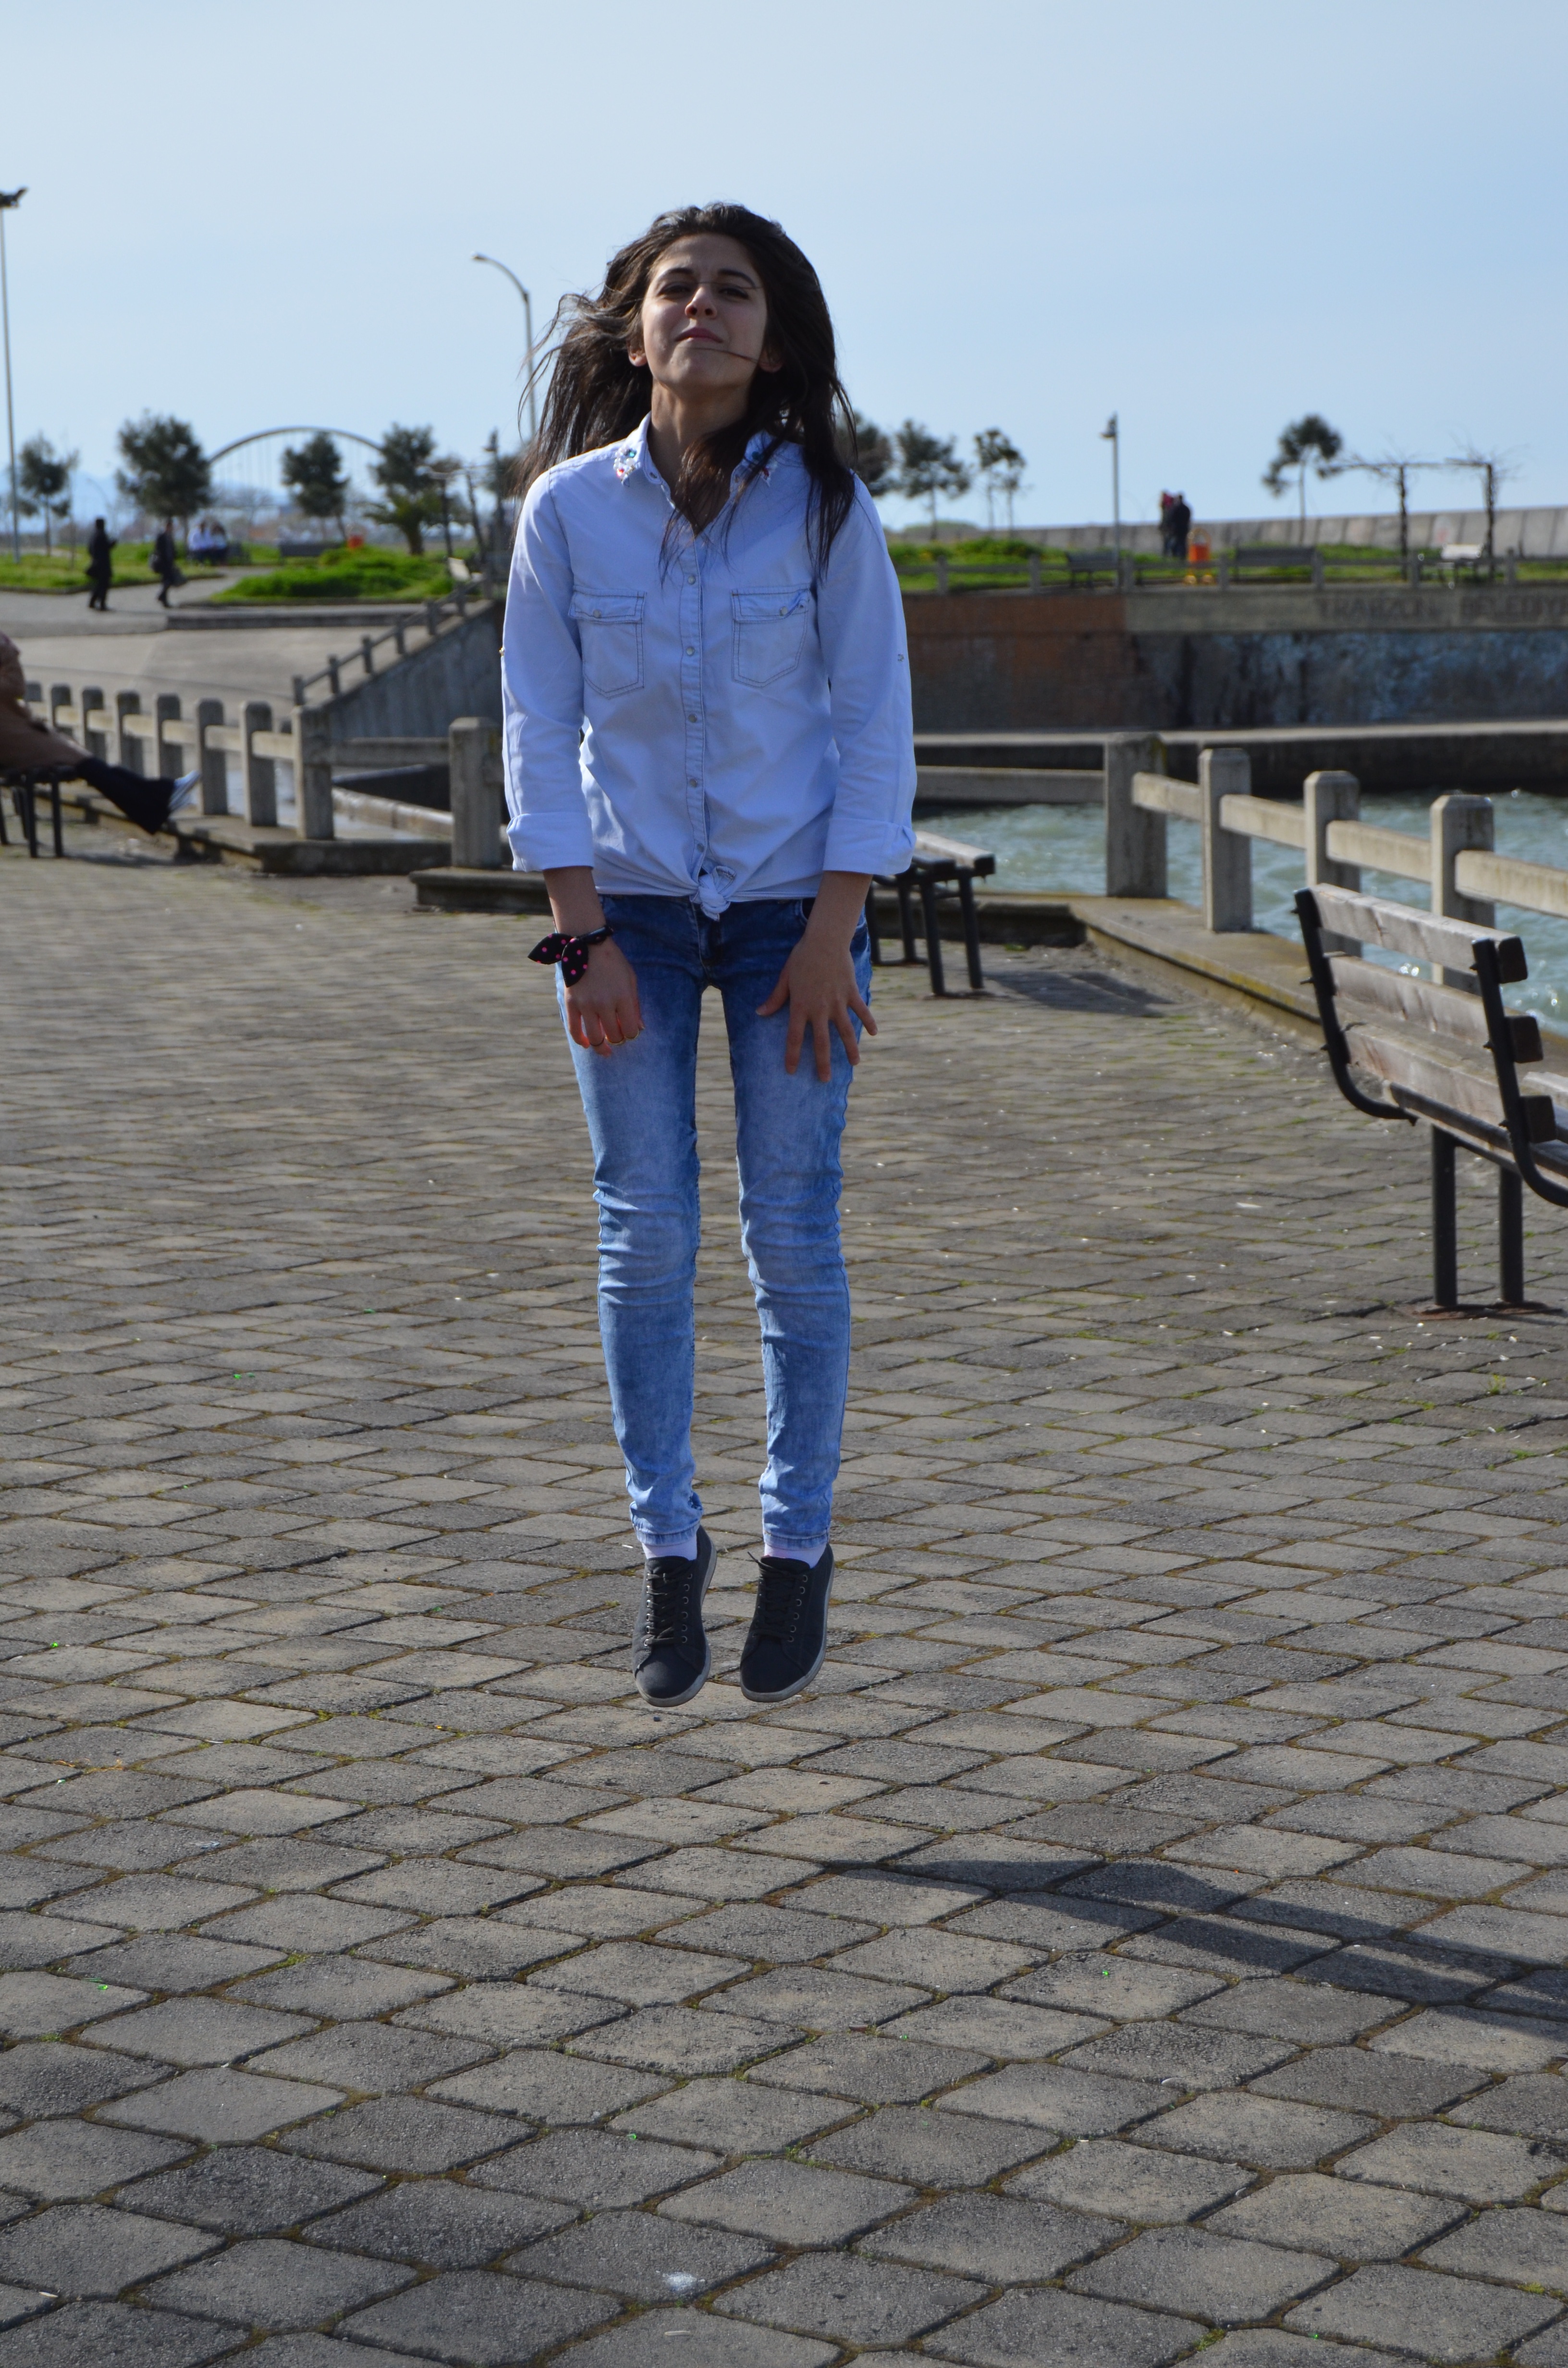
girl, jump, leg, young, spring, blue, footwear, zipping